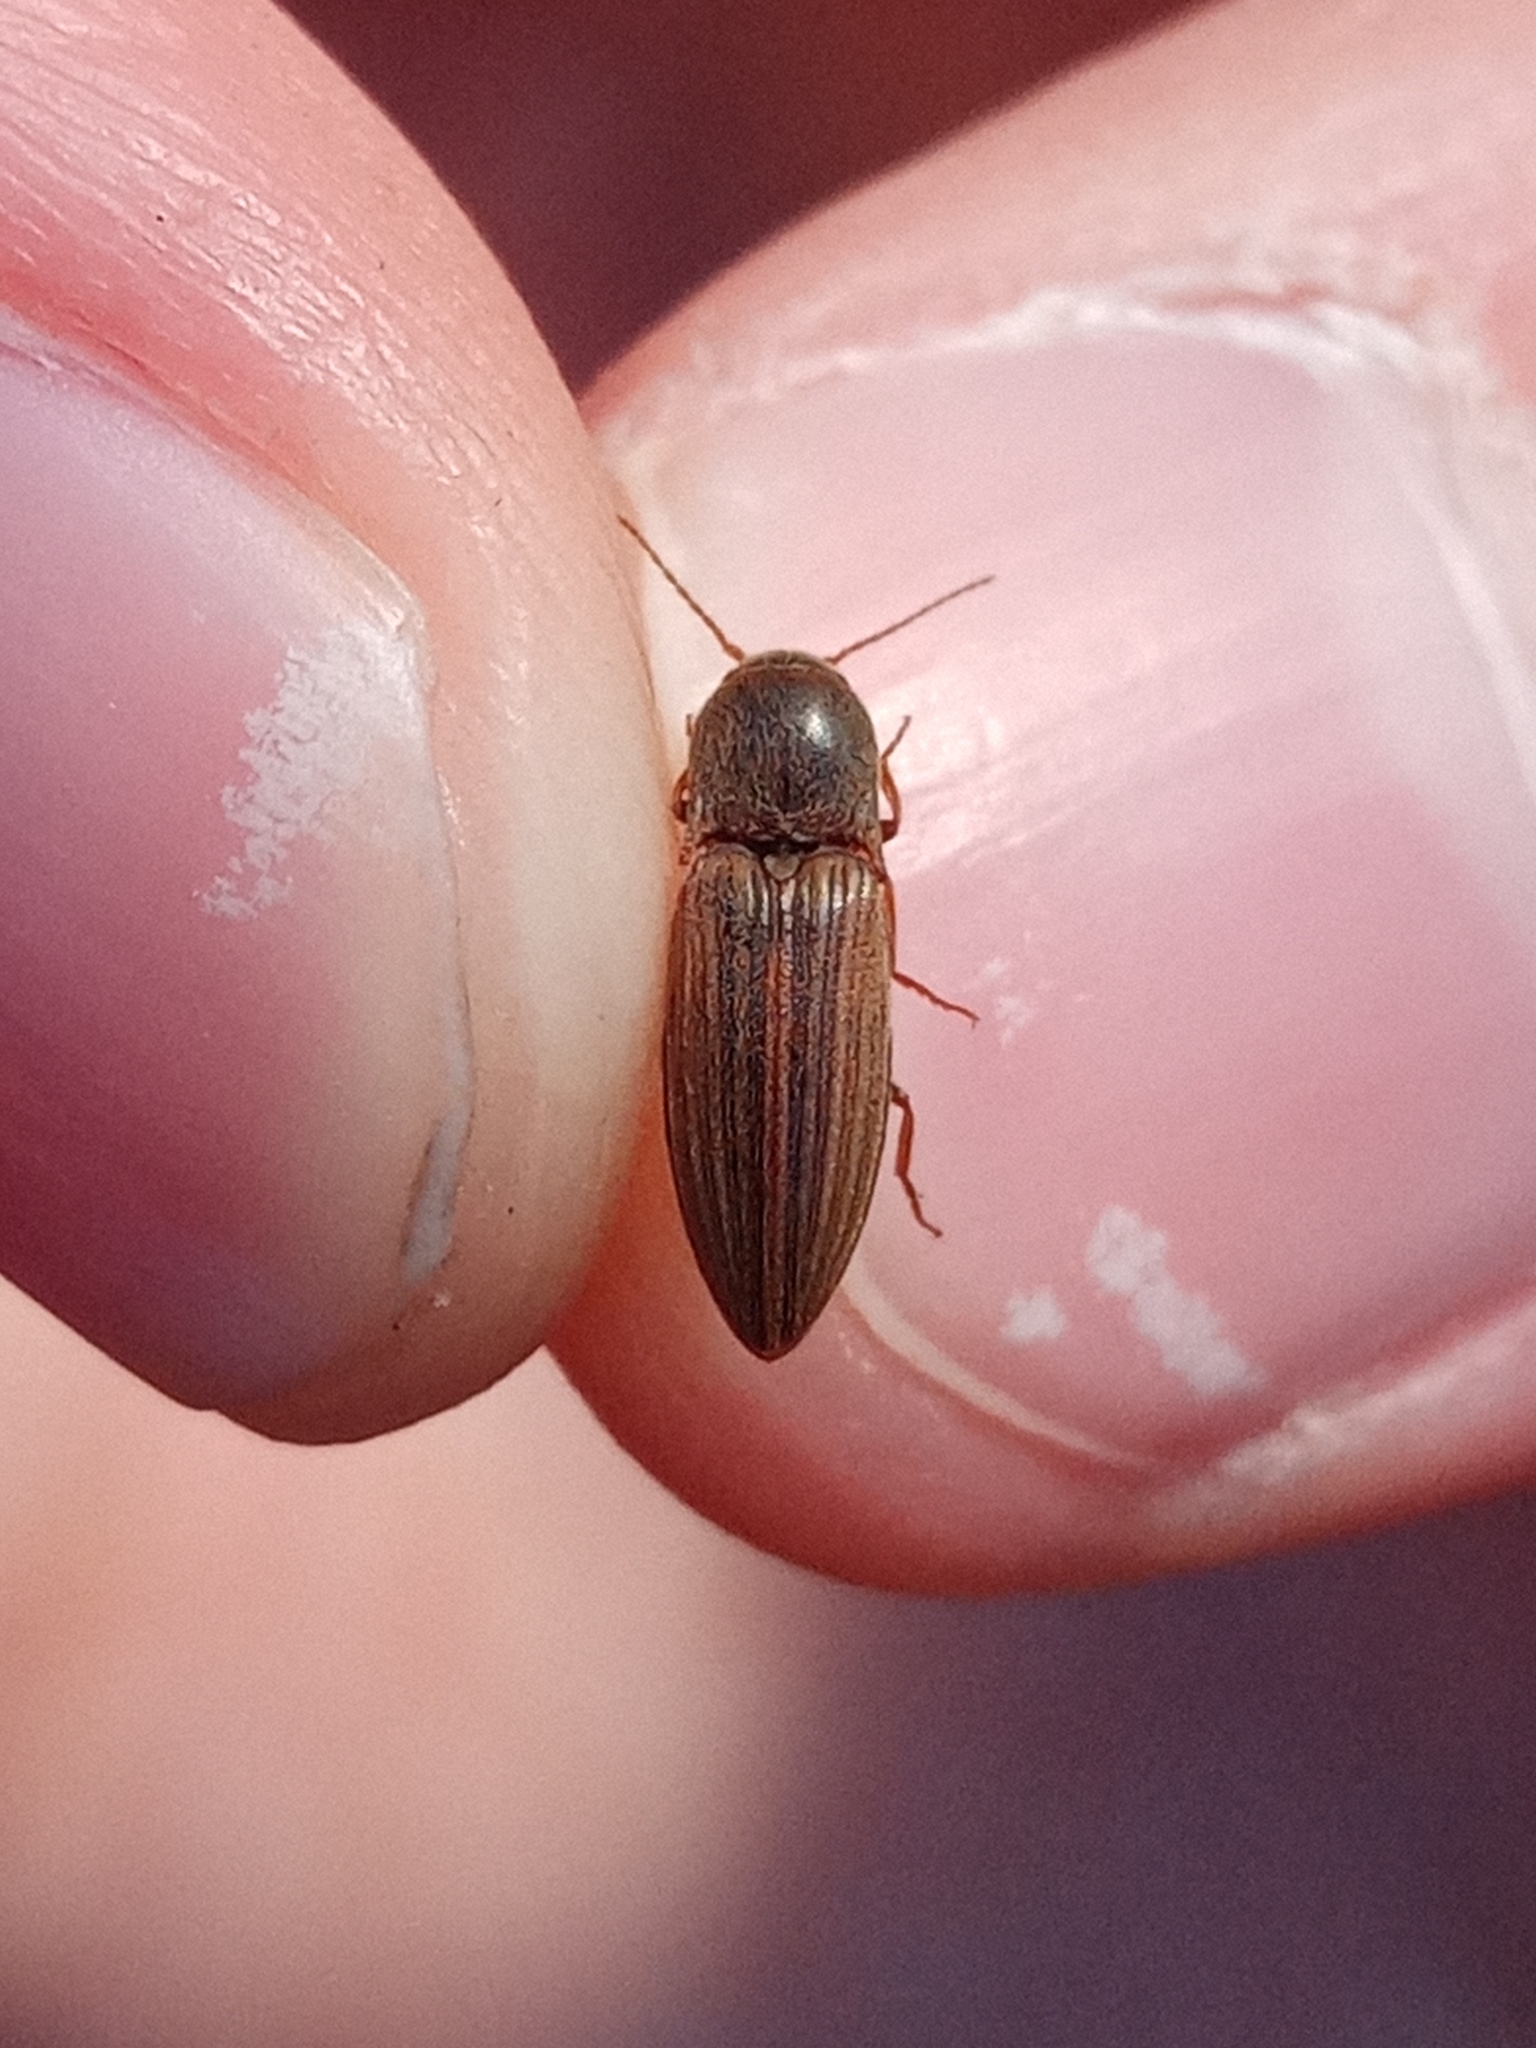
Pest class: clickbeetles_wireworms